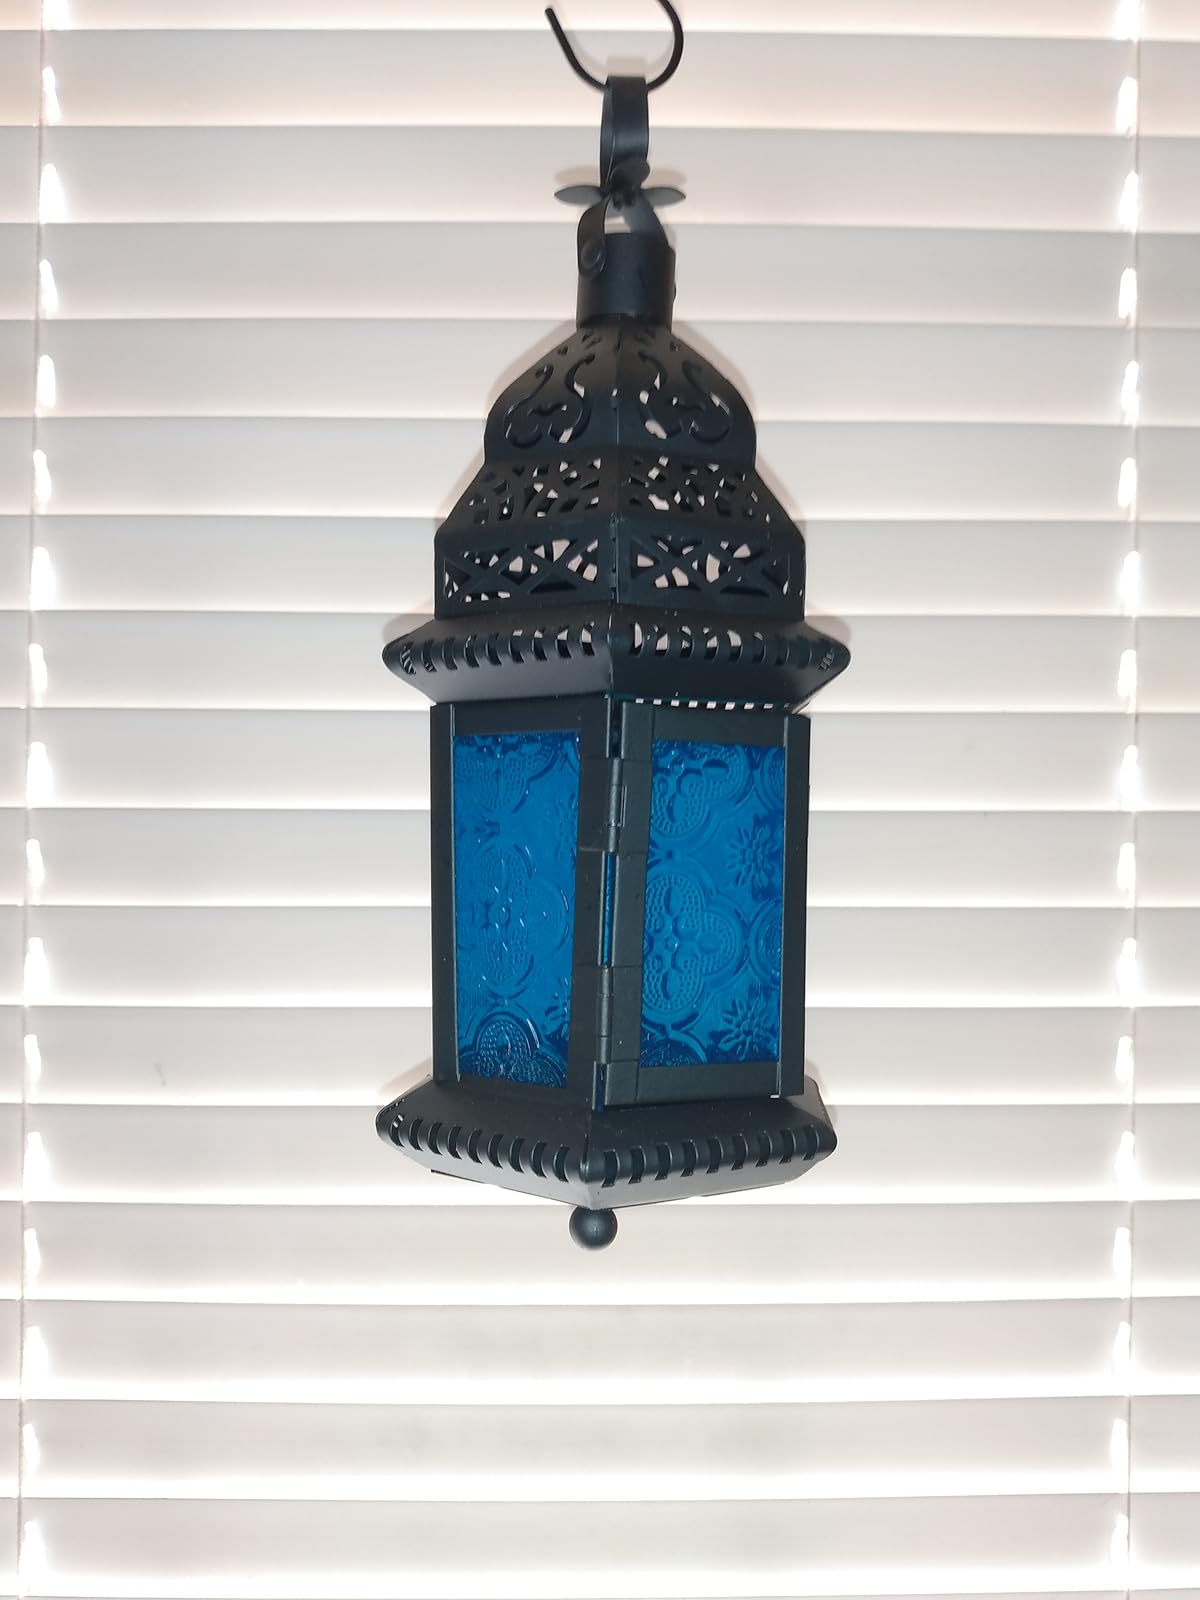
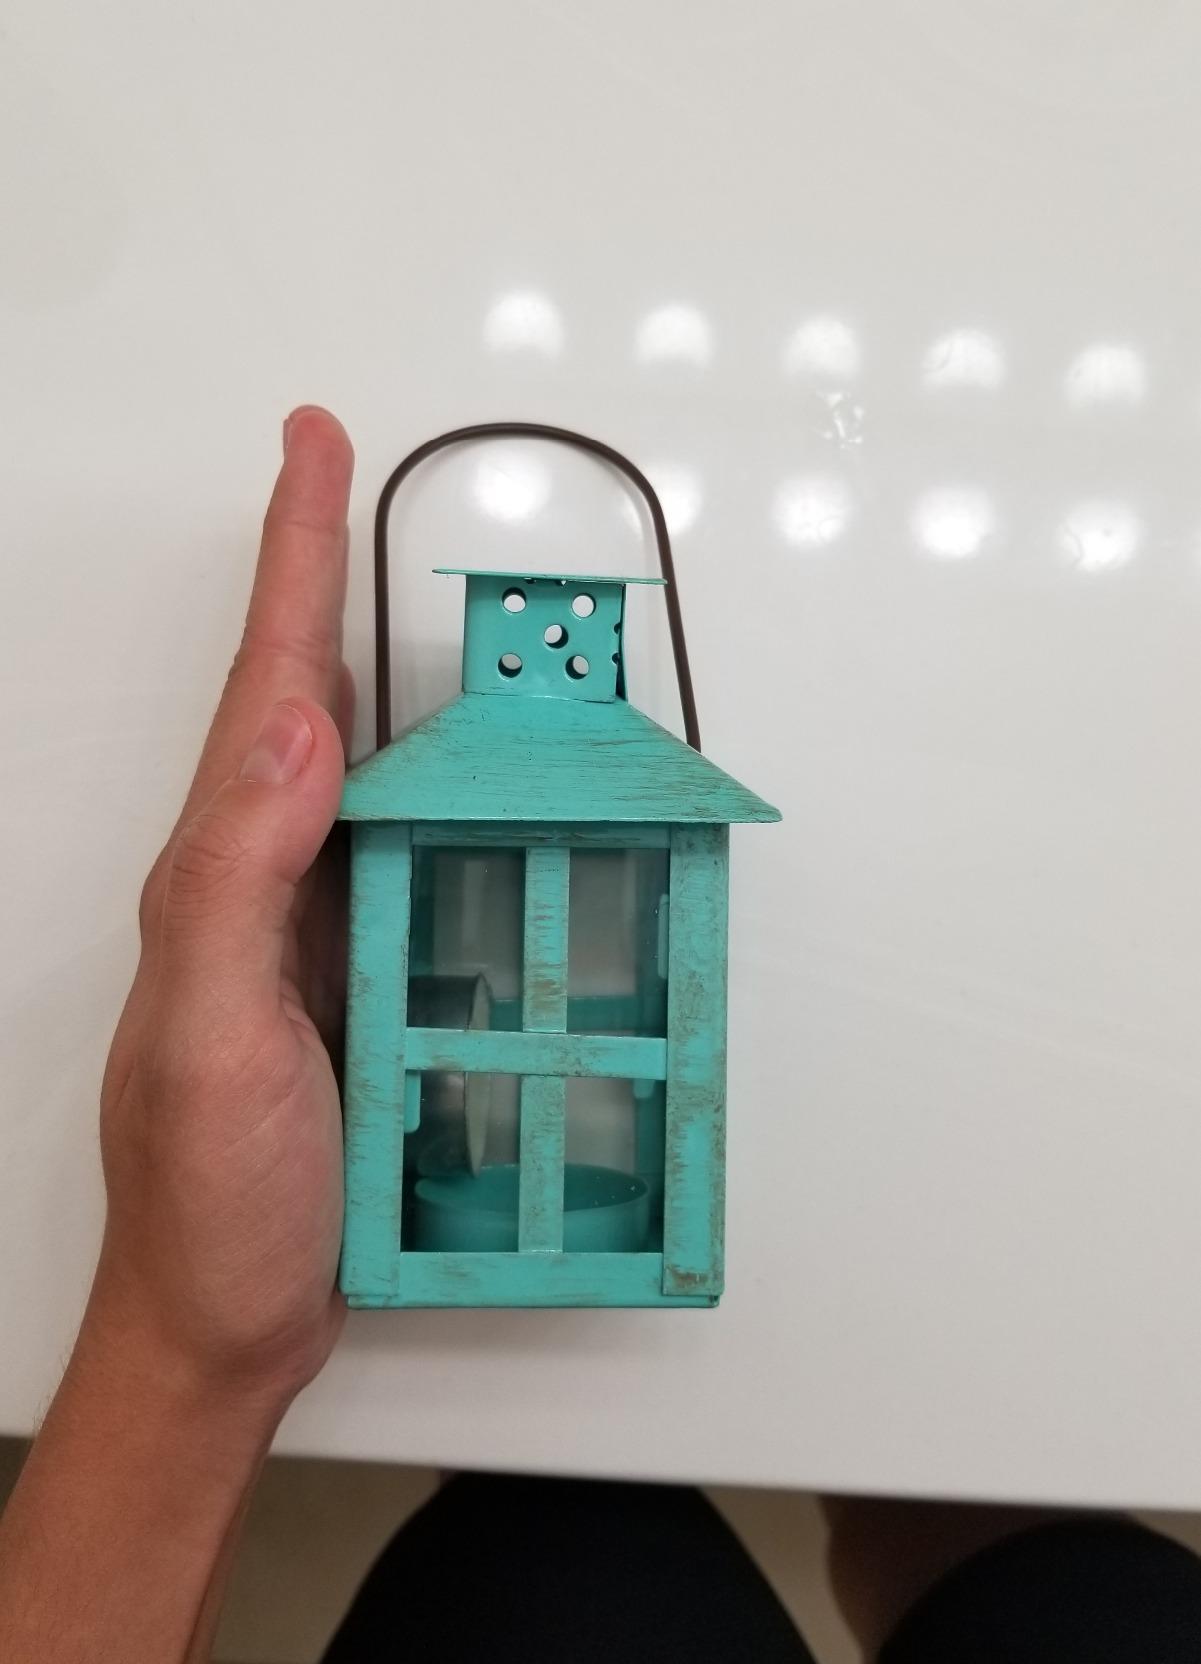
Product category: lantern
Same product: no